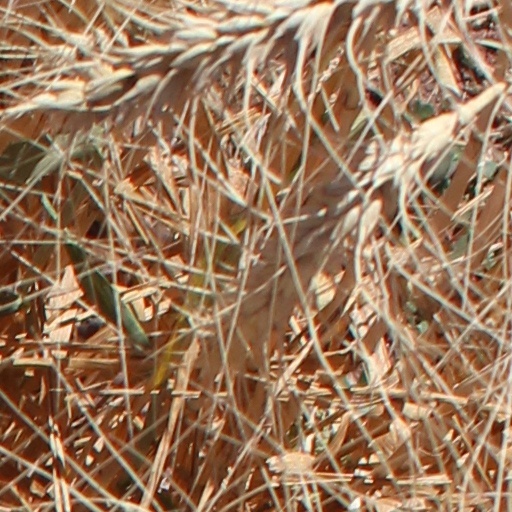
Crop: wheat